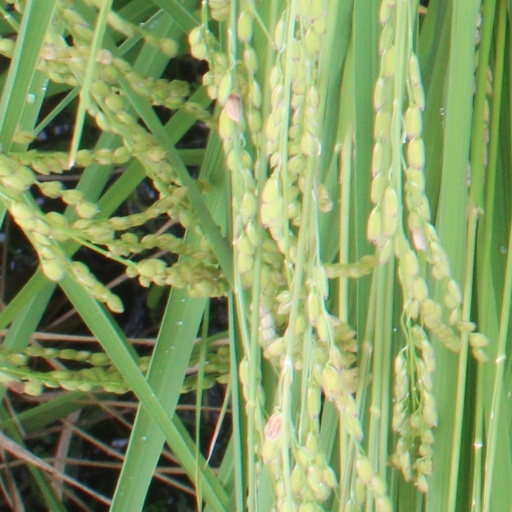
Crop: rice